Métis

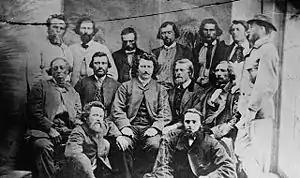
Councillors of the Métis Provisional Government, 1870. Louis Riel sits in the centre.

The Provisional Government of Saskatchewan was the name given by Louis Riel to the independent state he declared during the North-West Rebellion (Resistance) of 1885 in what is today the Canadian province of Saskatchewan. The governing council was named the Exovedate, Latin for "of the flock". The council debated issues ranging from military policy to local bylaws and theological issues. It met at Batoche, Saskatchewan, and exercised real authority only over the Southbranch Settlement. The provisional government collapsed that year after the Battle of Batoche.